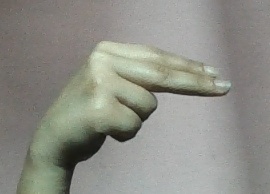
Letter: ain